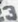
Number: 3